María Elvia Amaya Araujo

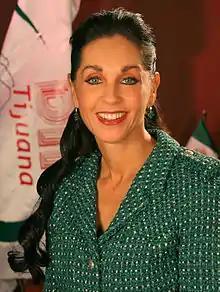

María Elvia Amaya Araujo (27 February 1954 – 8 September 2012) was a Mexican psychologist, philanthropist, and politician affiliated with the PRI. She served as Deputy of the LXII Legislature of the Mexican Congress representing Baja California.